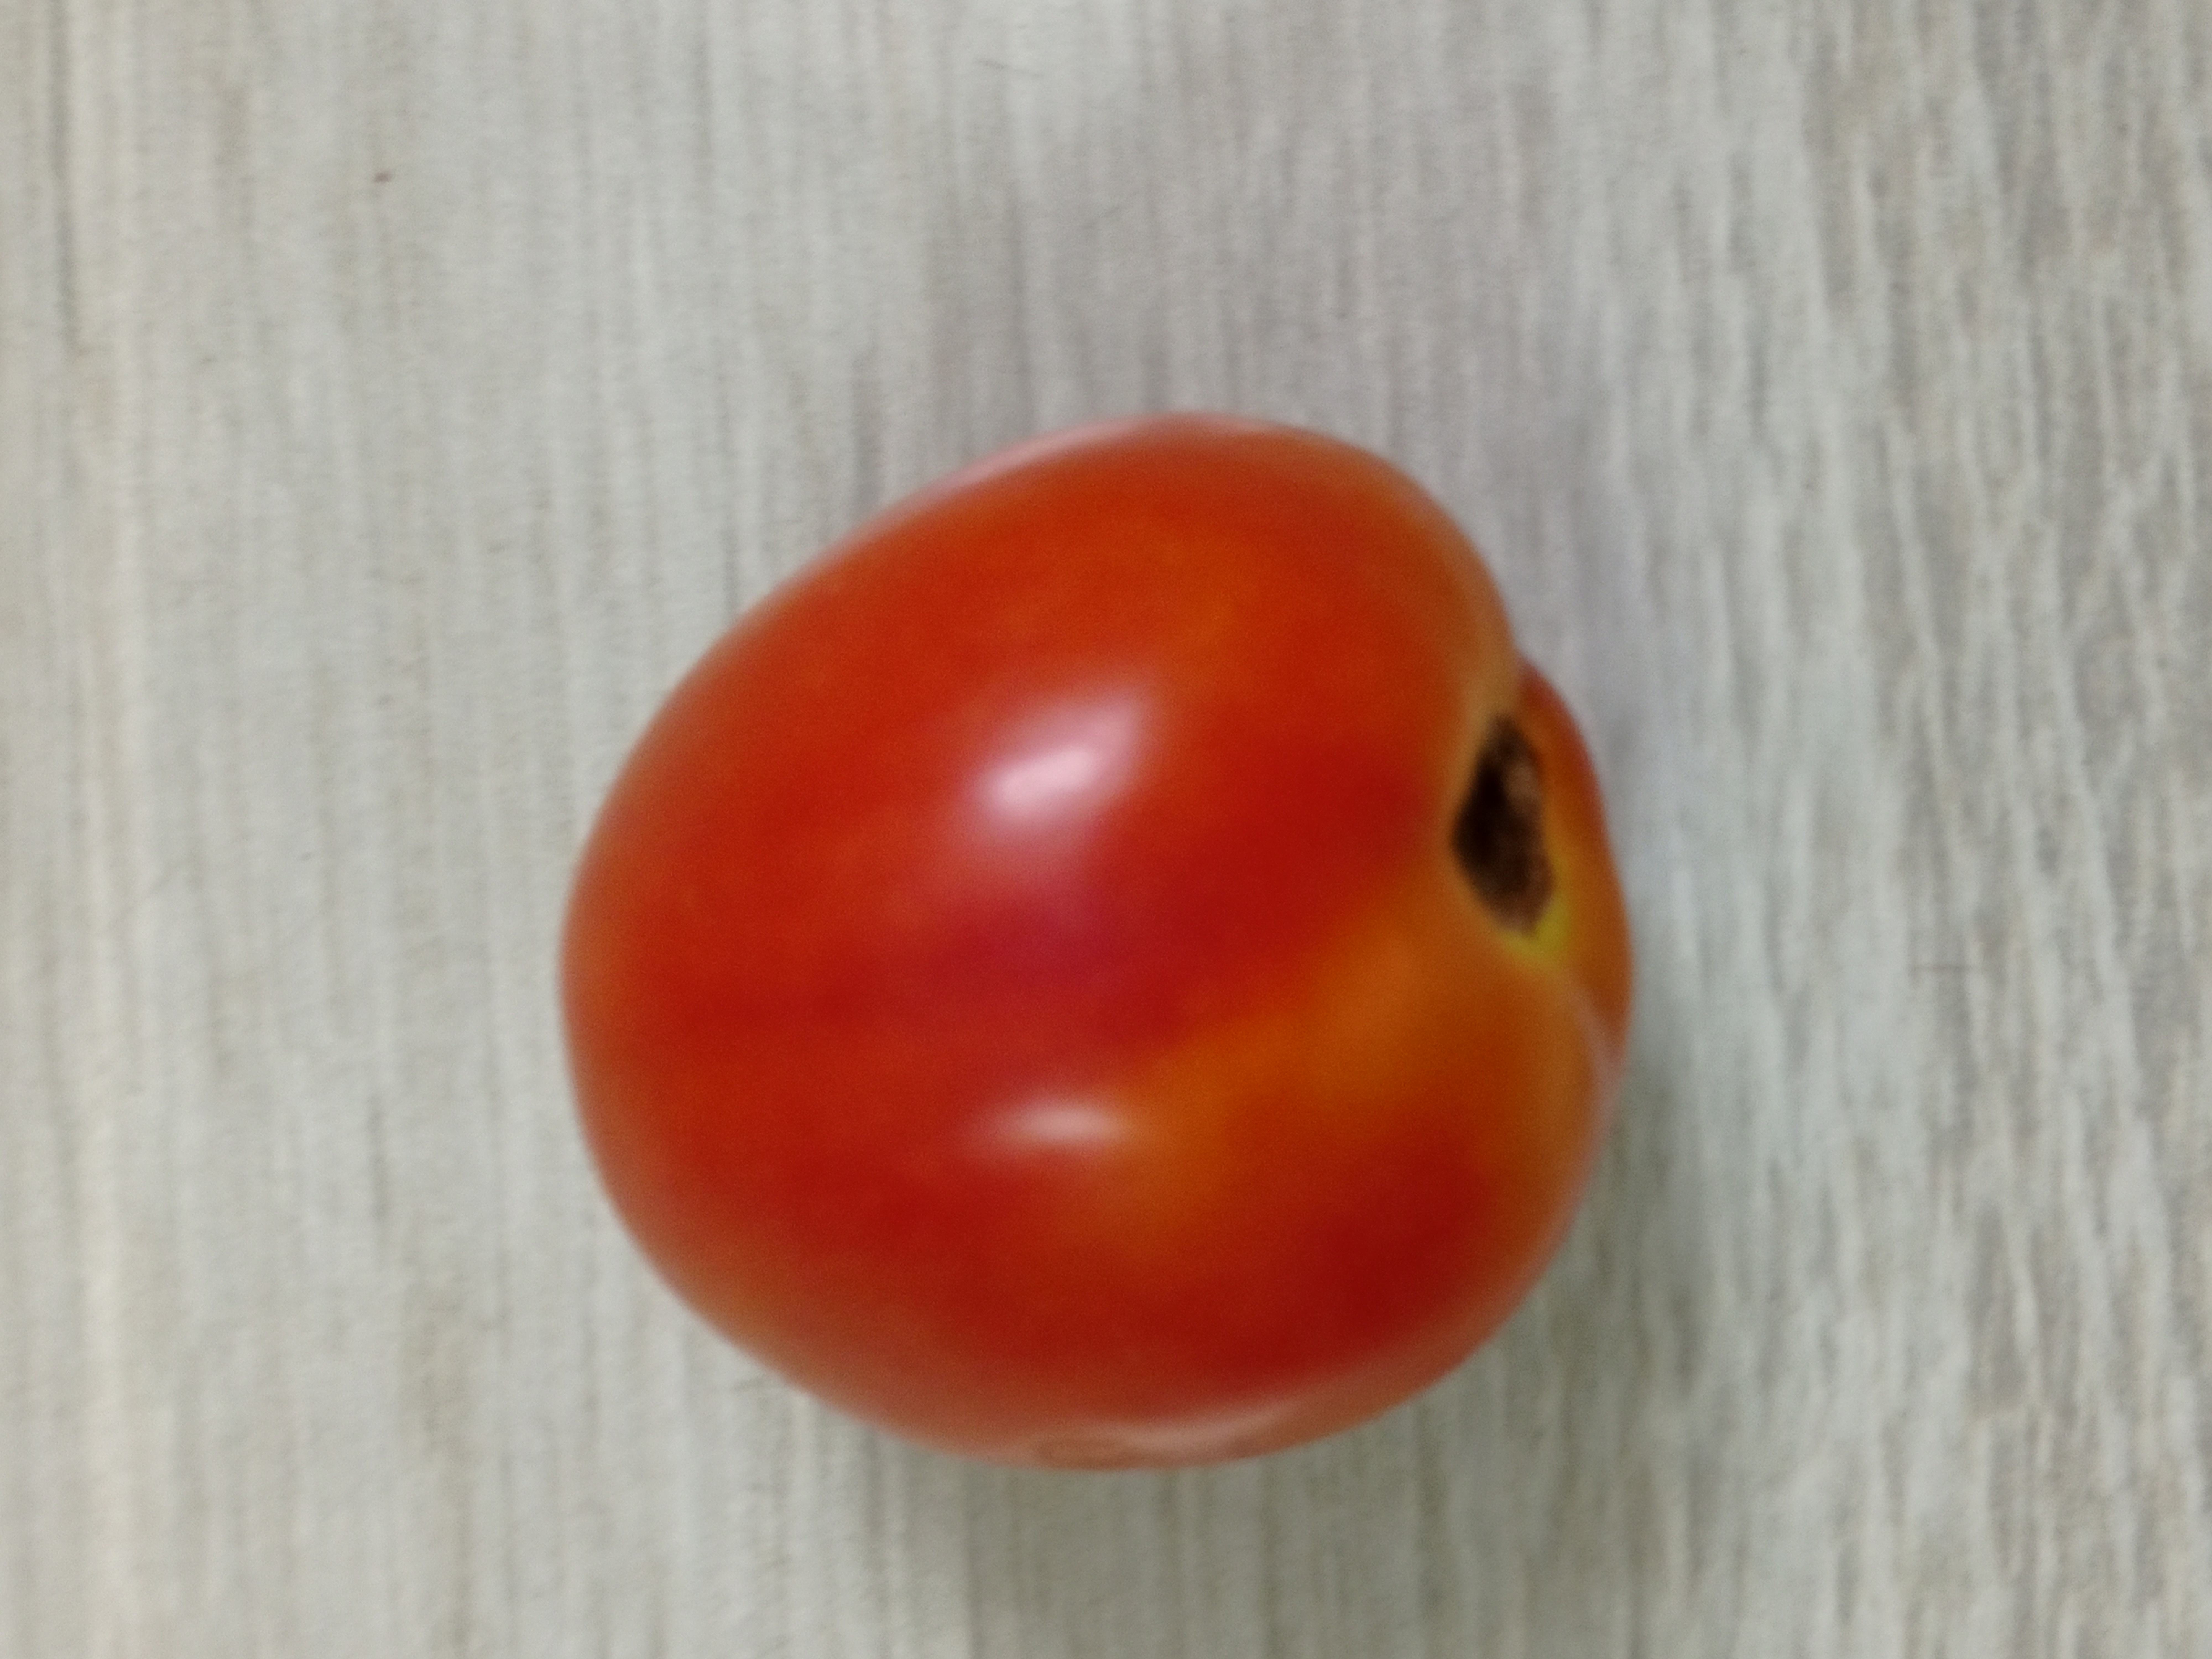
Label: Fresh